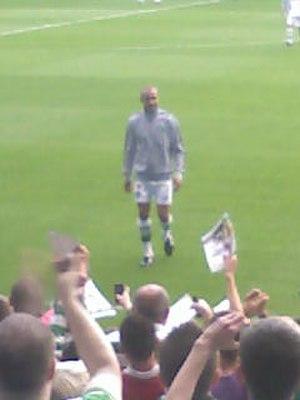
La saison 2003-2004 de l'Olympique lyonnais est la cinquante-quatrième de l'histoire du club.
L’histoire de l'Olympique lyonnais en compétitions européennes commence à la fin des années 1950. Le club se qualifie régulièrement pour les différentes compétitions existantes à l'échelle continentale, sauf durant la difficile décennie des années 1980. Mais ce n'est qu'à la fin des années 1990 que l'OL parvient à se qualifier chaque année en coupe d'Europe, pour une série de 23 saisons consécutives. En comptant la saison 2019-2020, l'OL a au total participé durant 35 saisons à des compétitions européennes.